Fennoman movement

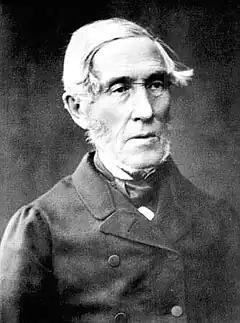
Senator Johan Vilhelm Snellman (1806–1881), who also possessed the professions of philosopher, journalist and author, was one of the most influential Fennomans and perhaps one of the most internationally known Finnish statesmen.

After the Crimean War, Fennomans founded the Finnish Party and intensified the language strife, yearning to raise the Finnish language and Finnic culture from peasant status to the position of a national language and a national culture. The opposition, the Svecomans, tried to defend the status of Swedish and the ties to the Germanic world.